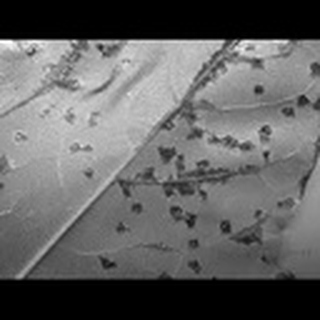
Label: cotton_bacterial_blight